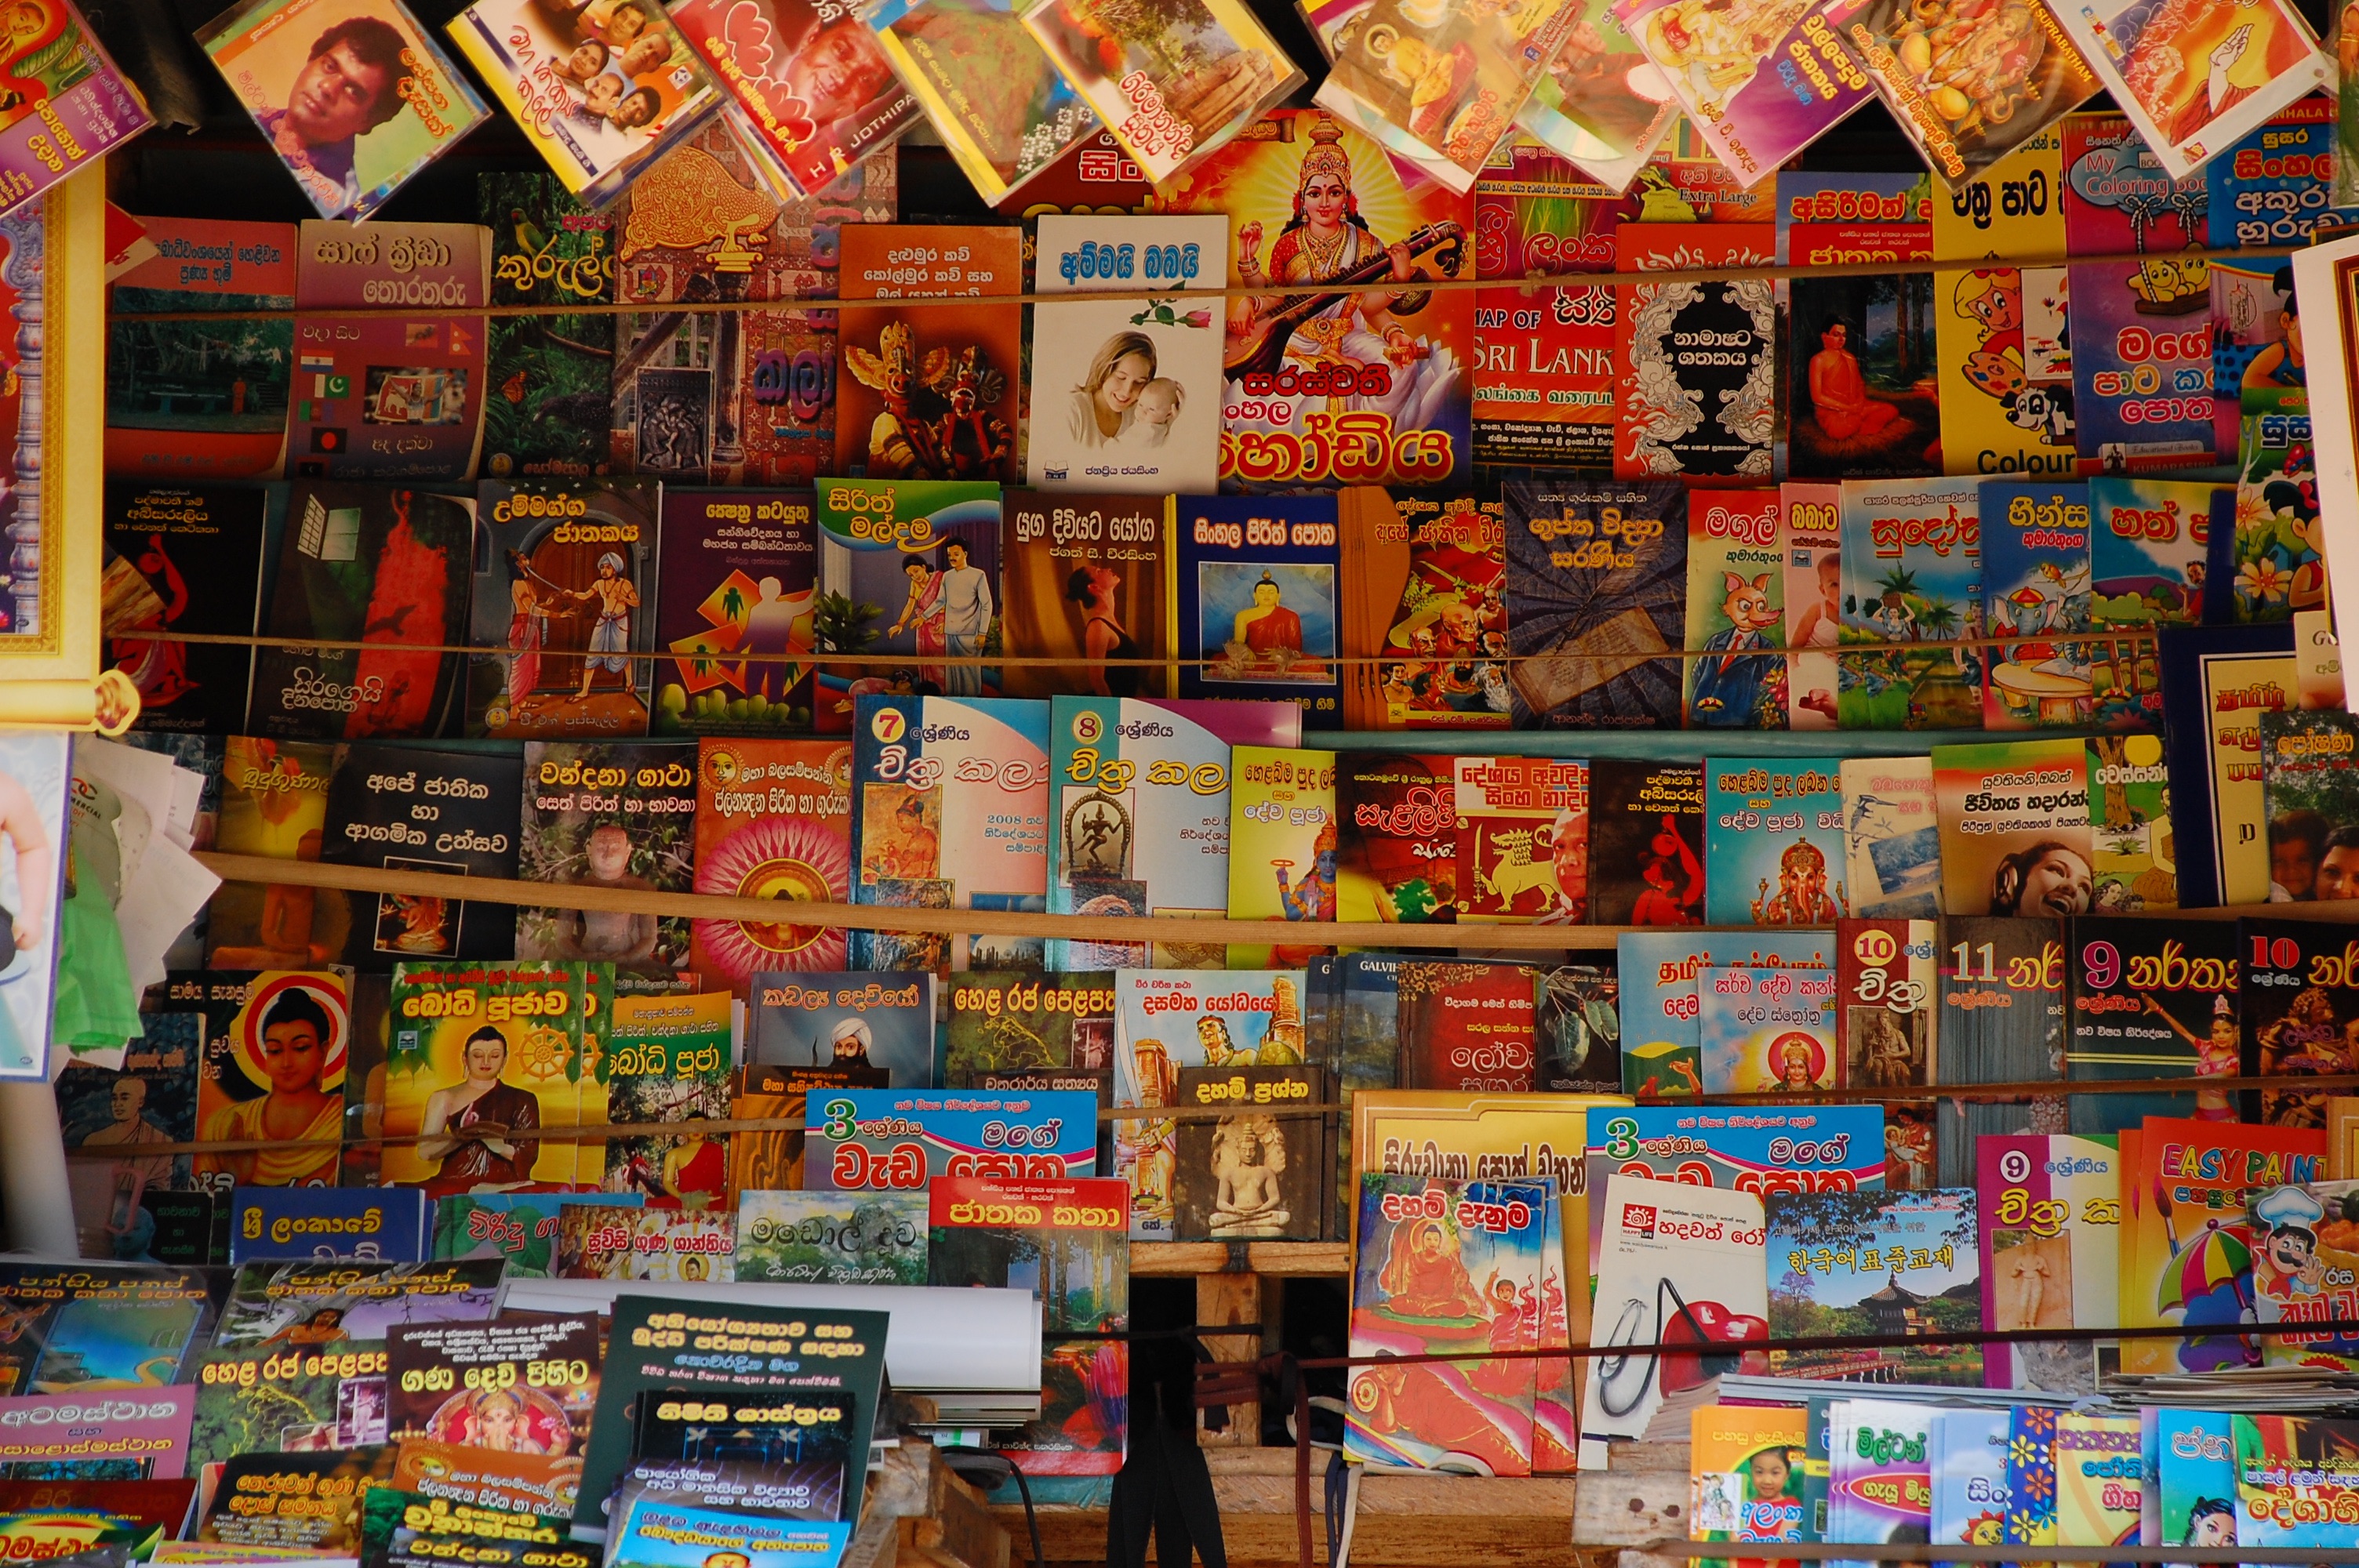
toy, art, grocery store, comics, retail, bookselling